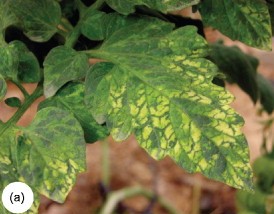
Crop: unknown
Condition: bean_mosaic_virus